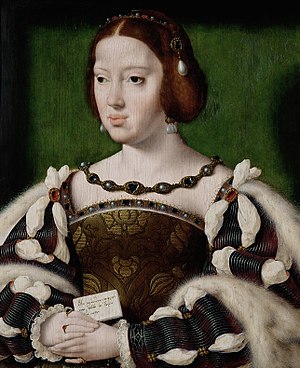
Eleonora af Østrig
Portræt af Joos van Cleve, ca. 1530
Eleonora af Østrig, også kaldet Eleonora af Kastilien, blev født som ærkehertuginde af Østrig og Infanta af Kastilien af Huset Habsburg og blev først dronning af Portugal som tredje hustru til Emanuel 1. af Portugal og derefter dronning af Frankrig som anden hustru til Frans 1. af Frankrig. Hun besad også Hertugdømmet Touraine som enke. Hun kaldes for "Leonor" på spansk og portugisisk og "Eléonore" eller "Aliénor" på fransk.